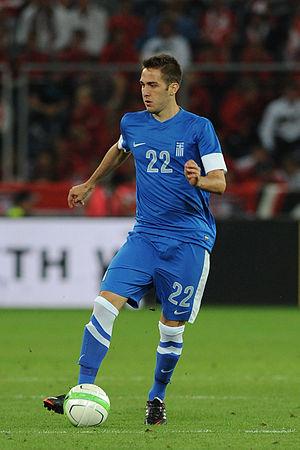
Konstantínos Fortoúnis, souvent appelé Kóstas Fortoúnis, est un footballeur international grec, né le 16 octobre 1992 à Trikala, qui évolue au poste de milieu ou d'attaquant, dans le club grec de l'Olympiakos Le Pirée.